Beulah Annan

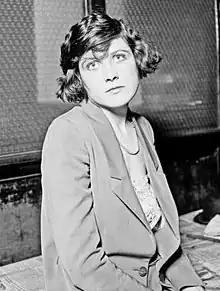
Annan circa April 4, 1924, the day after the murder

Beulah May Annan (née Sheriff; November 18, 1899 – March 10, 1928) was an American suspected murderer. Her story inspired Maurine Dallas Watkins's play "Chicago" in 1926. The play was adapted into a 1927 silent film, a 1975 stage musical, and a 2002 movie musical (which won the Academy Award for Best Picture), all with that title, and a 1942 romantic comedy film, "Roxie Hart", named for the character who Annan inspired.